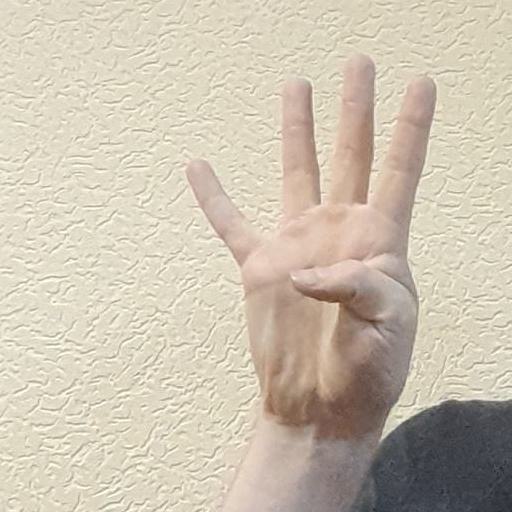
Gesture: four